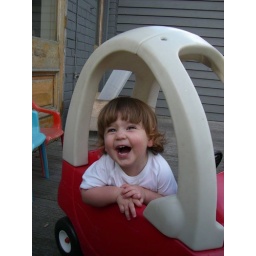
Ginger on the back deck in a plastic car laughing